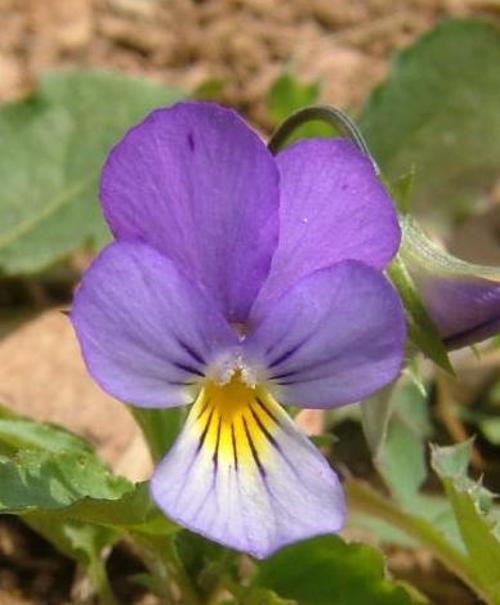
Flower: Pansy